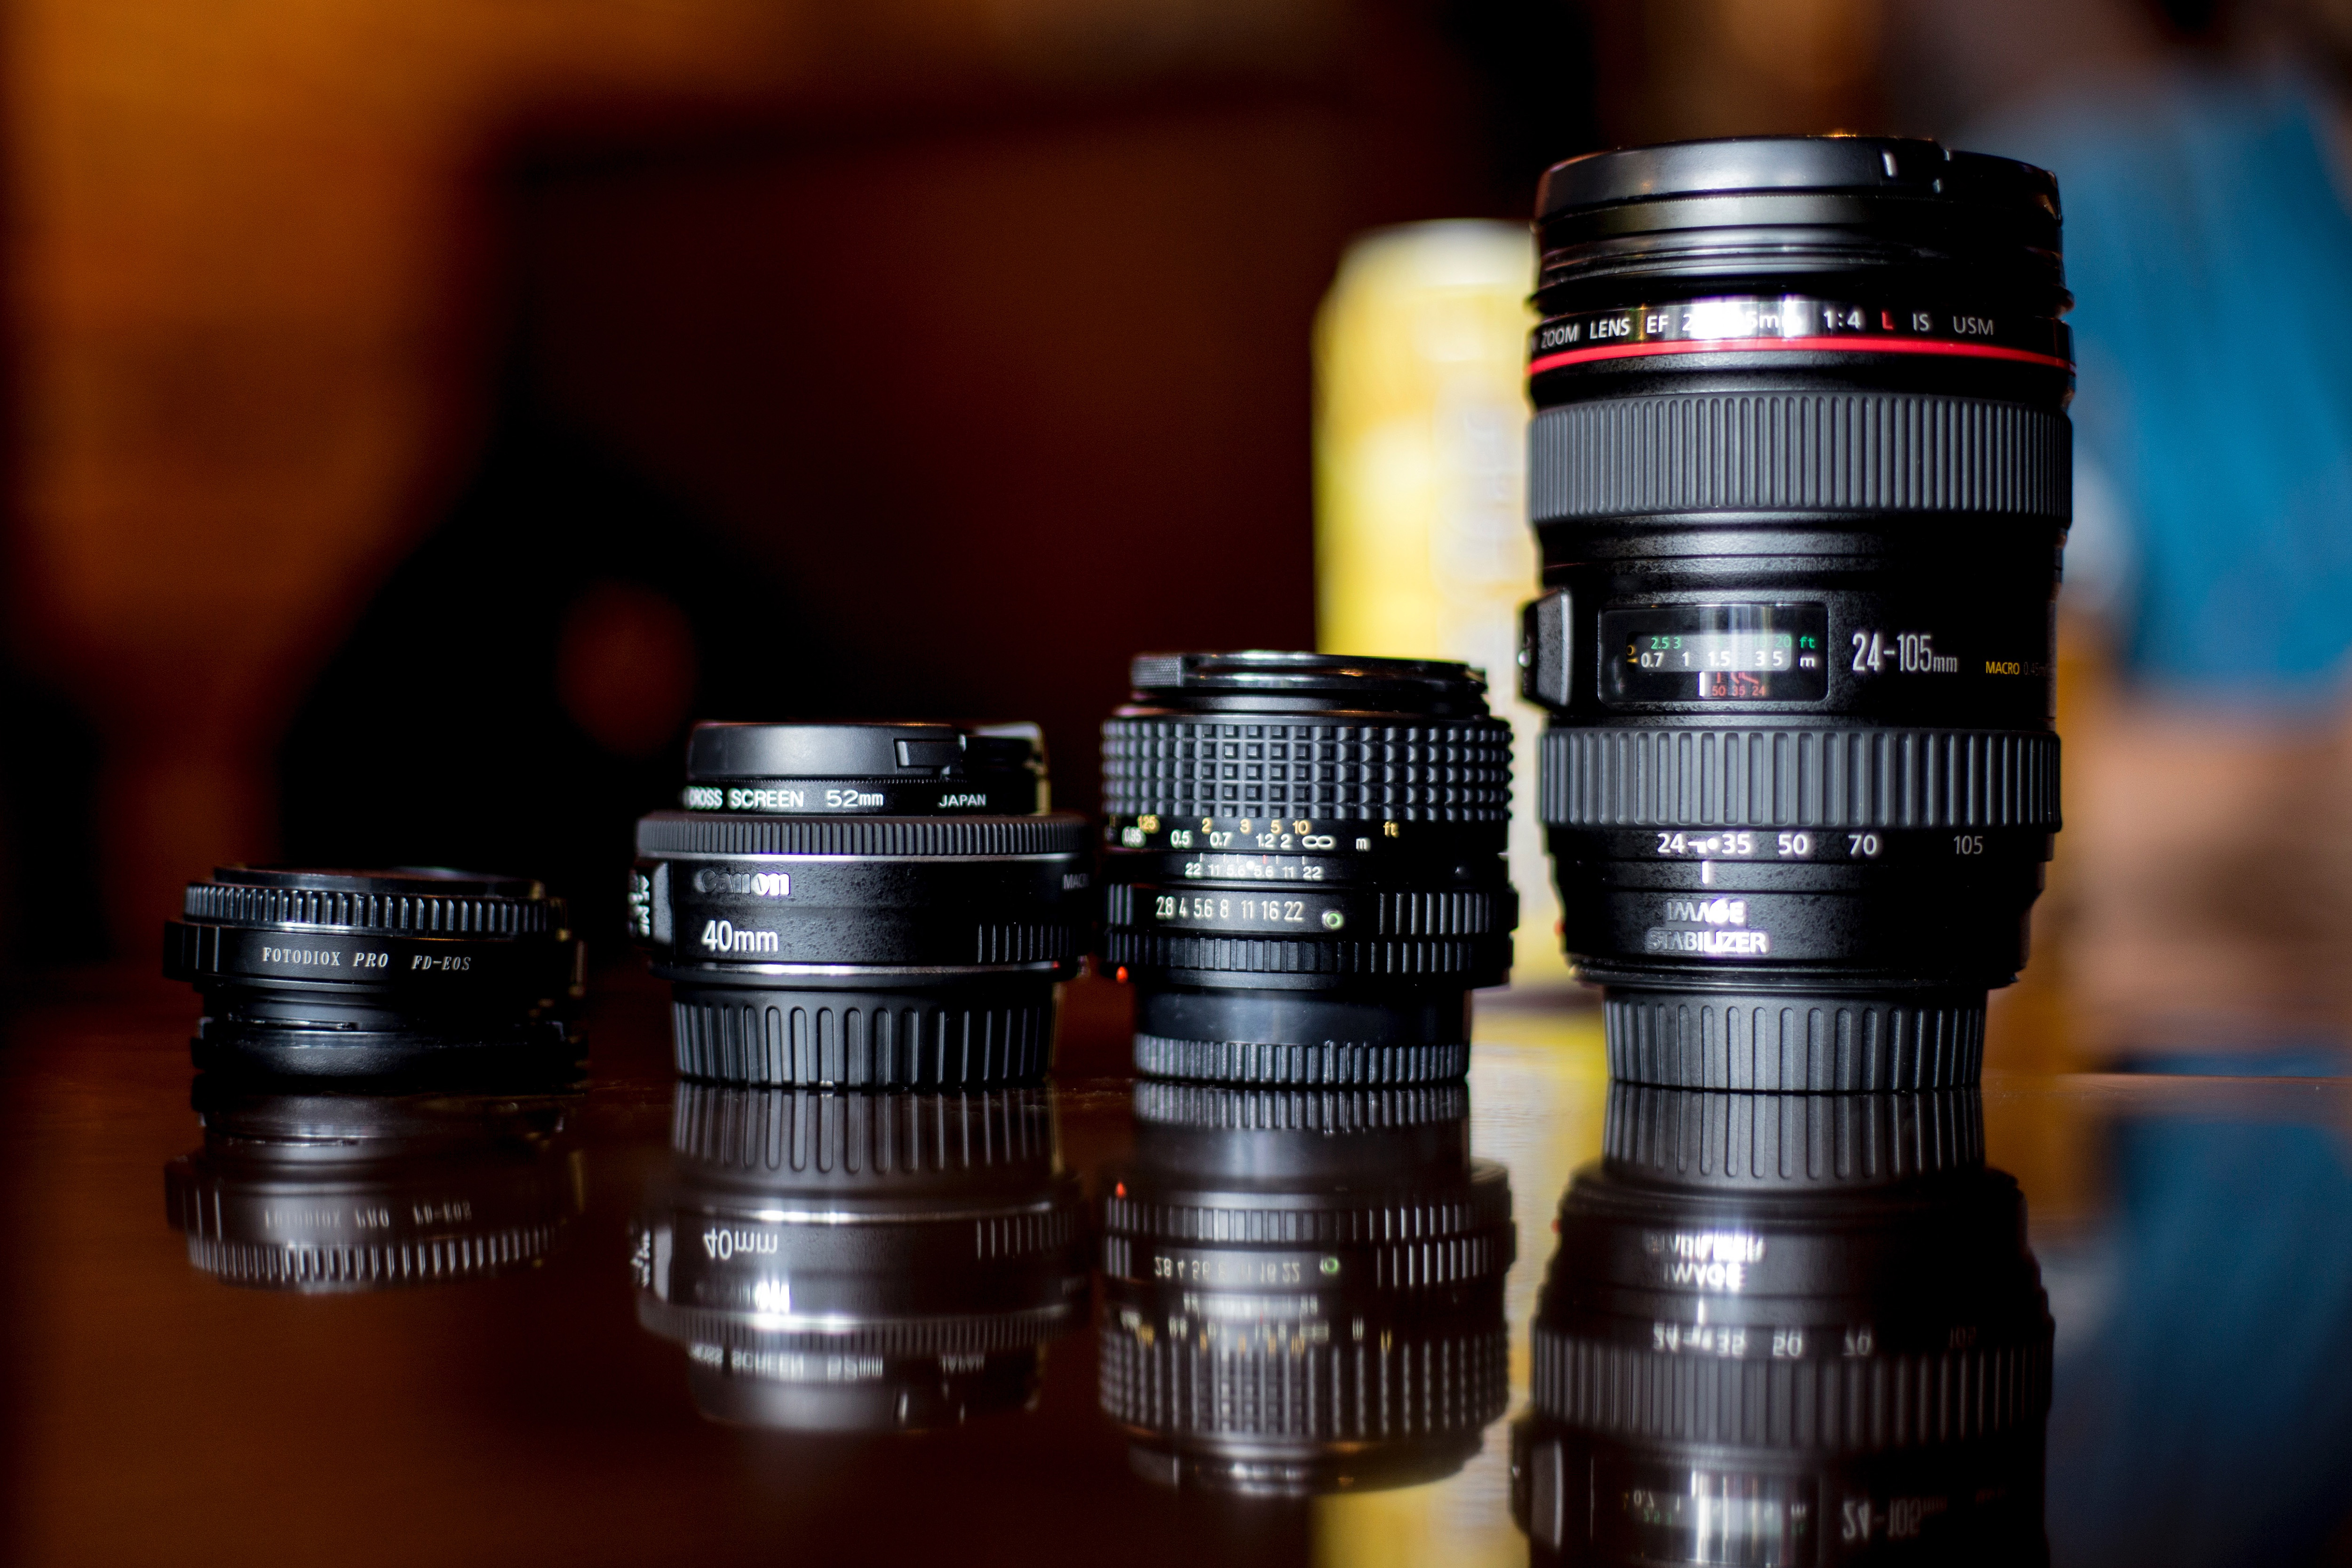
camera lens, lens, cameras optics, camera accessory, teleconverter, camera, macro photography, single lens reflex camera, mirrorless interchangeable lens camera, photography, stock photography, digital slr, reflex camera